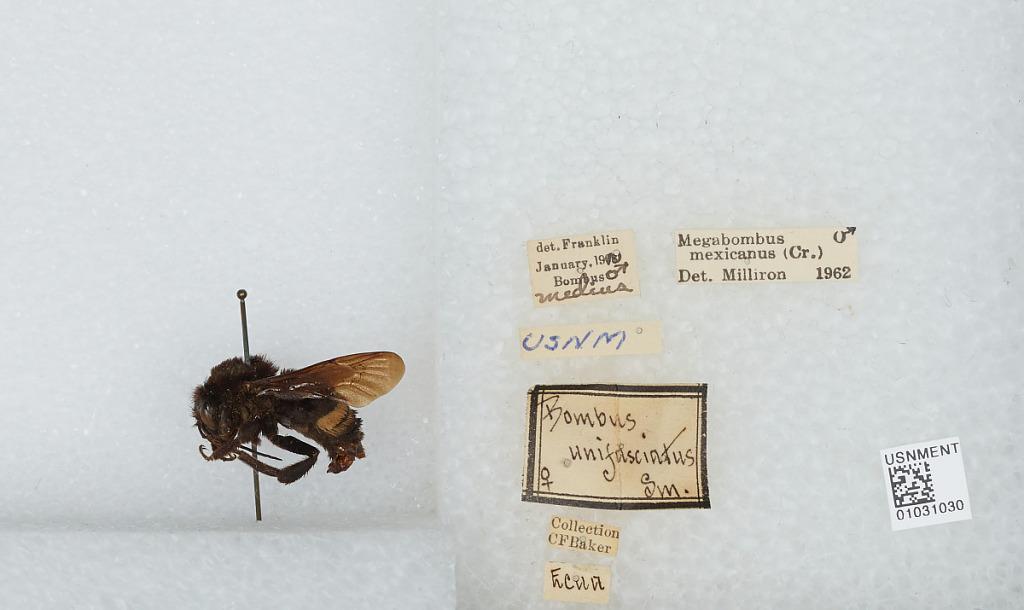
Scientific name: Bombus (Pyrobombus) mixtus Cresson
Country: Ecuador
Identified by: Milliron